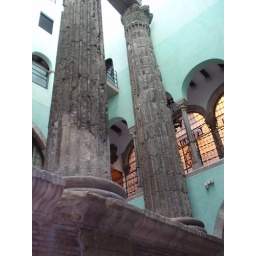
roman columns in an apartment building in the gothic quarter